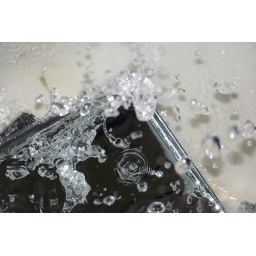
This is a picture of a mirror with water from the shower dropping on it.7/365 01/08/09 by Charlene